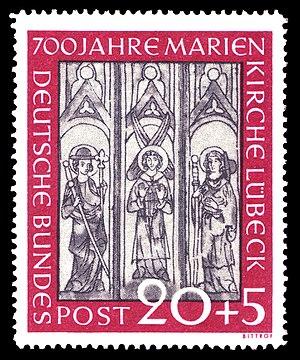
Wilhelm Castelli, né le 17 décembre 1901 à Lübeck et mort le 29 mai 1984 à Lübeck, est un photographe d'art et d'architecture allemand.